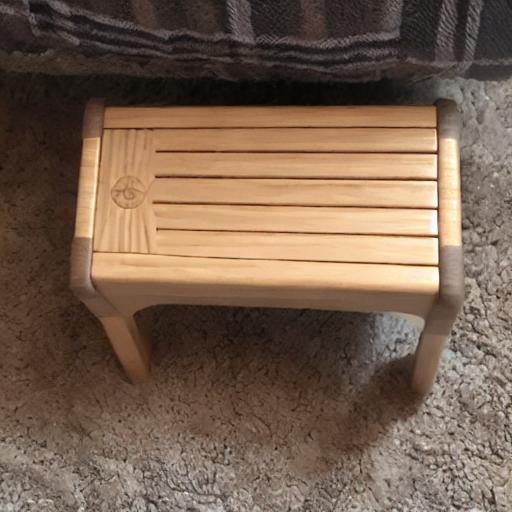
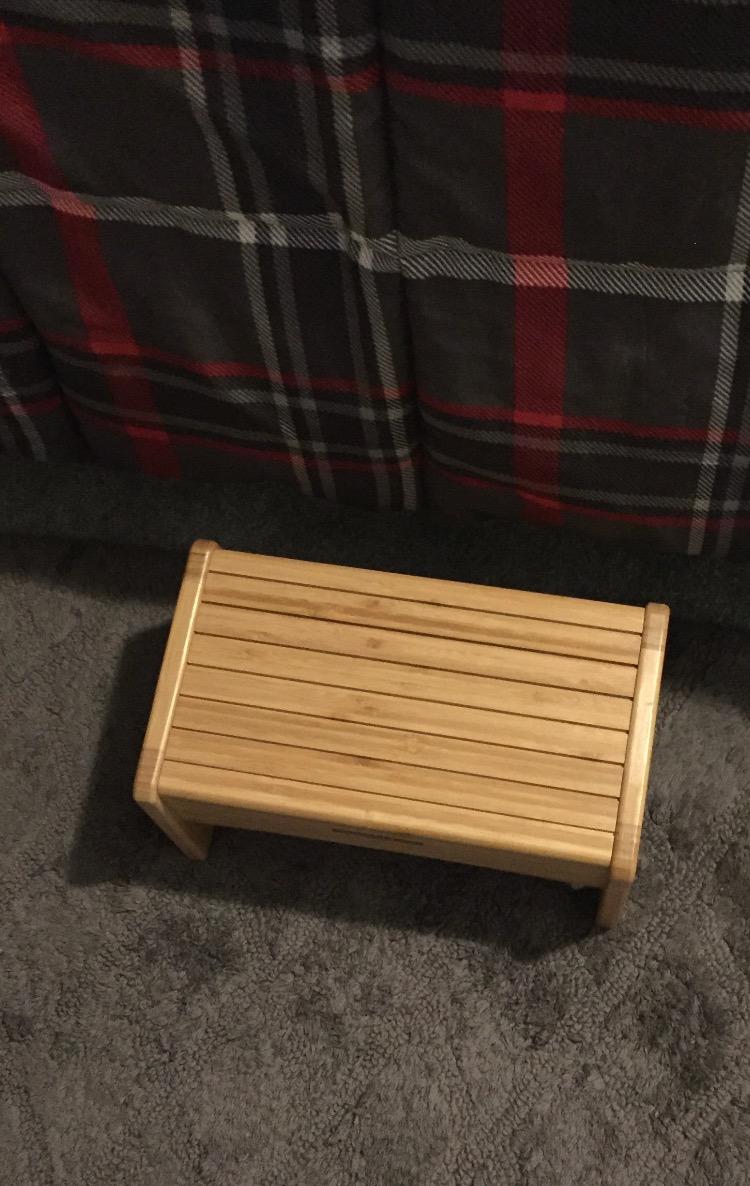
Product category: stool
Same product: no